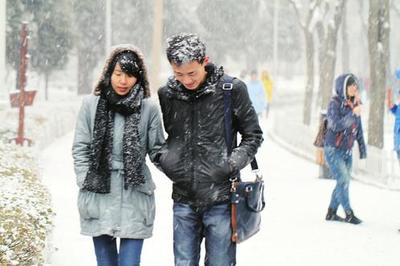
Weather: snow or frosty